James Tyler (musician)

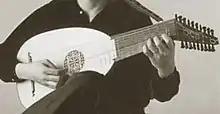
Renaissance lute (holding position)

As a lutenist, Tyler performed and recorded with New York Pro Musica, with whom he first recorded. He performed with Sidney Beck's Consort Players and, in 1963, played with them at the White House for U.S. President John F. Kennedy. He also toured and recorded as a banjoist with "Max Morath and the Original Rag Quartet." In 1968, he studied early music in Germany, where he played with Studio der Frühen Musik.